Precious Bane

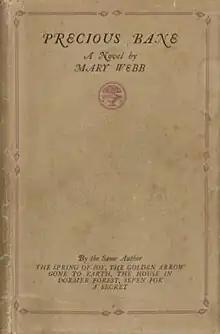
First edition (publ. Jonathan Cape)

Precious Bane is an historical romance by Mary Webb, first published in 1924. It won the Prix Femina Vie Heureuse Prize in 1926. Webb wrote it while living in Hampstead Grove in London.